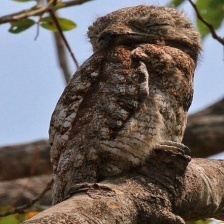
Species: GREAT POTOO
Scientific name: NYCTIBIUS GRANDIS